Coxed four at the Olympics

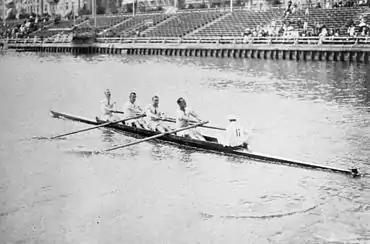
Coxed four at the 1912 Summer Olympics

The coxed four was a rowing event held at the Summer Olympics. The event was first held for men at the second modern Olympics in 1900. It was not held in 1904 or 1908. It returned in 1912 with two versions: the standard one as well as one with inriggers (the only time that version was held). It continued to be held for men until it was removed from the programme following the 1992 Games, at which point it and the men's coxed pair were replaced with the men's lightweight double sculls and men's lightweight coxless four. The women's event was added when women's rowing was added to the Olympic programme in 1976. It was held each year through 1988, when it was replaced with the women's coxless four.